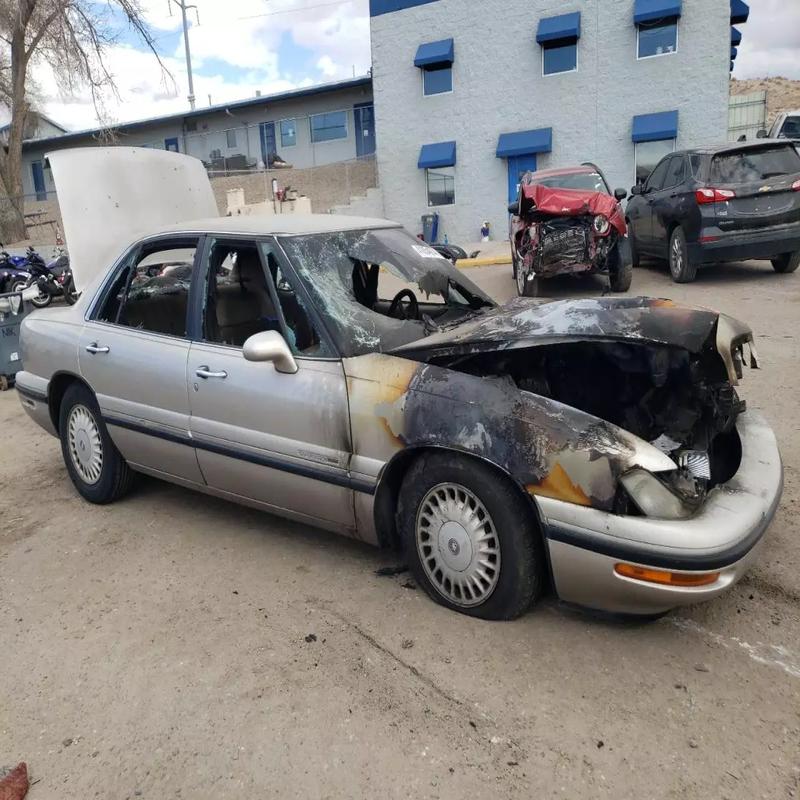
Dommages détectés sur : feu avant droit, capot, pare-brise avant, aile avant droite, aile avant gauche, porte avant droite, porte arrière droite, aile arrière droite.
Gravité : majeur